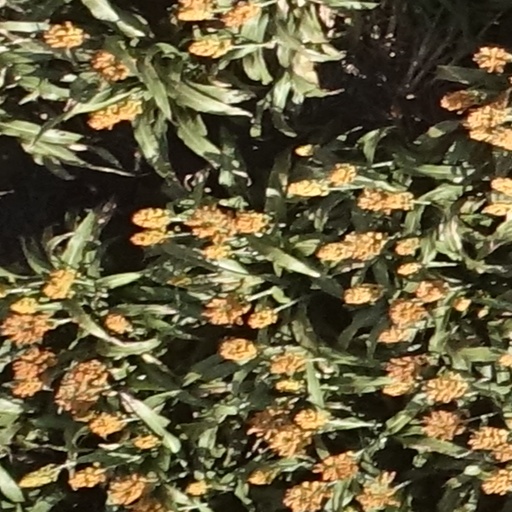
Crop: sorghum